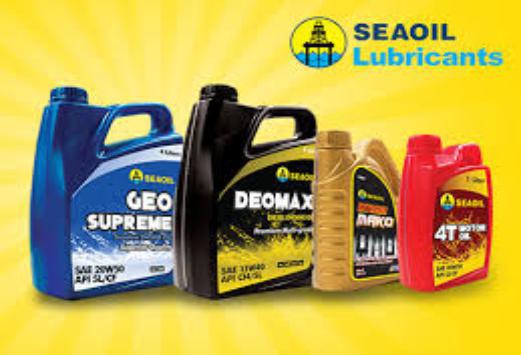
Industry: Transportation